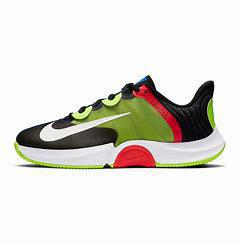
Brand: Nike
Model: Court Air Zoom GP Turbo